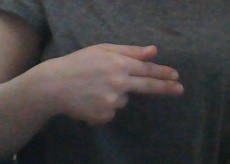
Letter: ghain